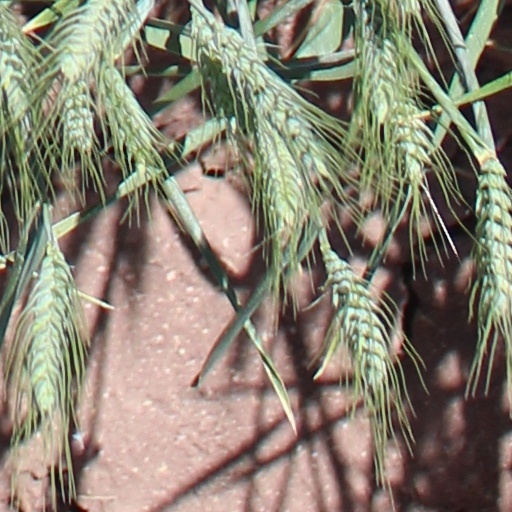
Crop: wheat